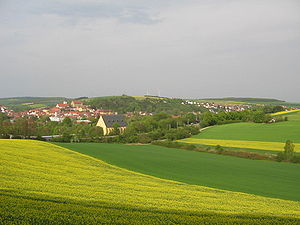
Arnstein / Historie
Bakkelandskabet omkring Arnstein og valfartskirken Maria Sondheim
Arnstein er en by i Landkreis Main-Spessart i regierungsbezirk Unterfranken i den tyske delstat Bayern. Byen ligger ved bredden af floden Wern omkring 20 km fra Schweinfurt og 25 km fra Würzburg.